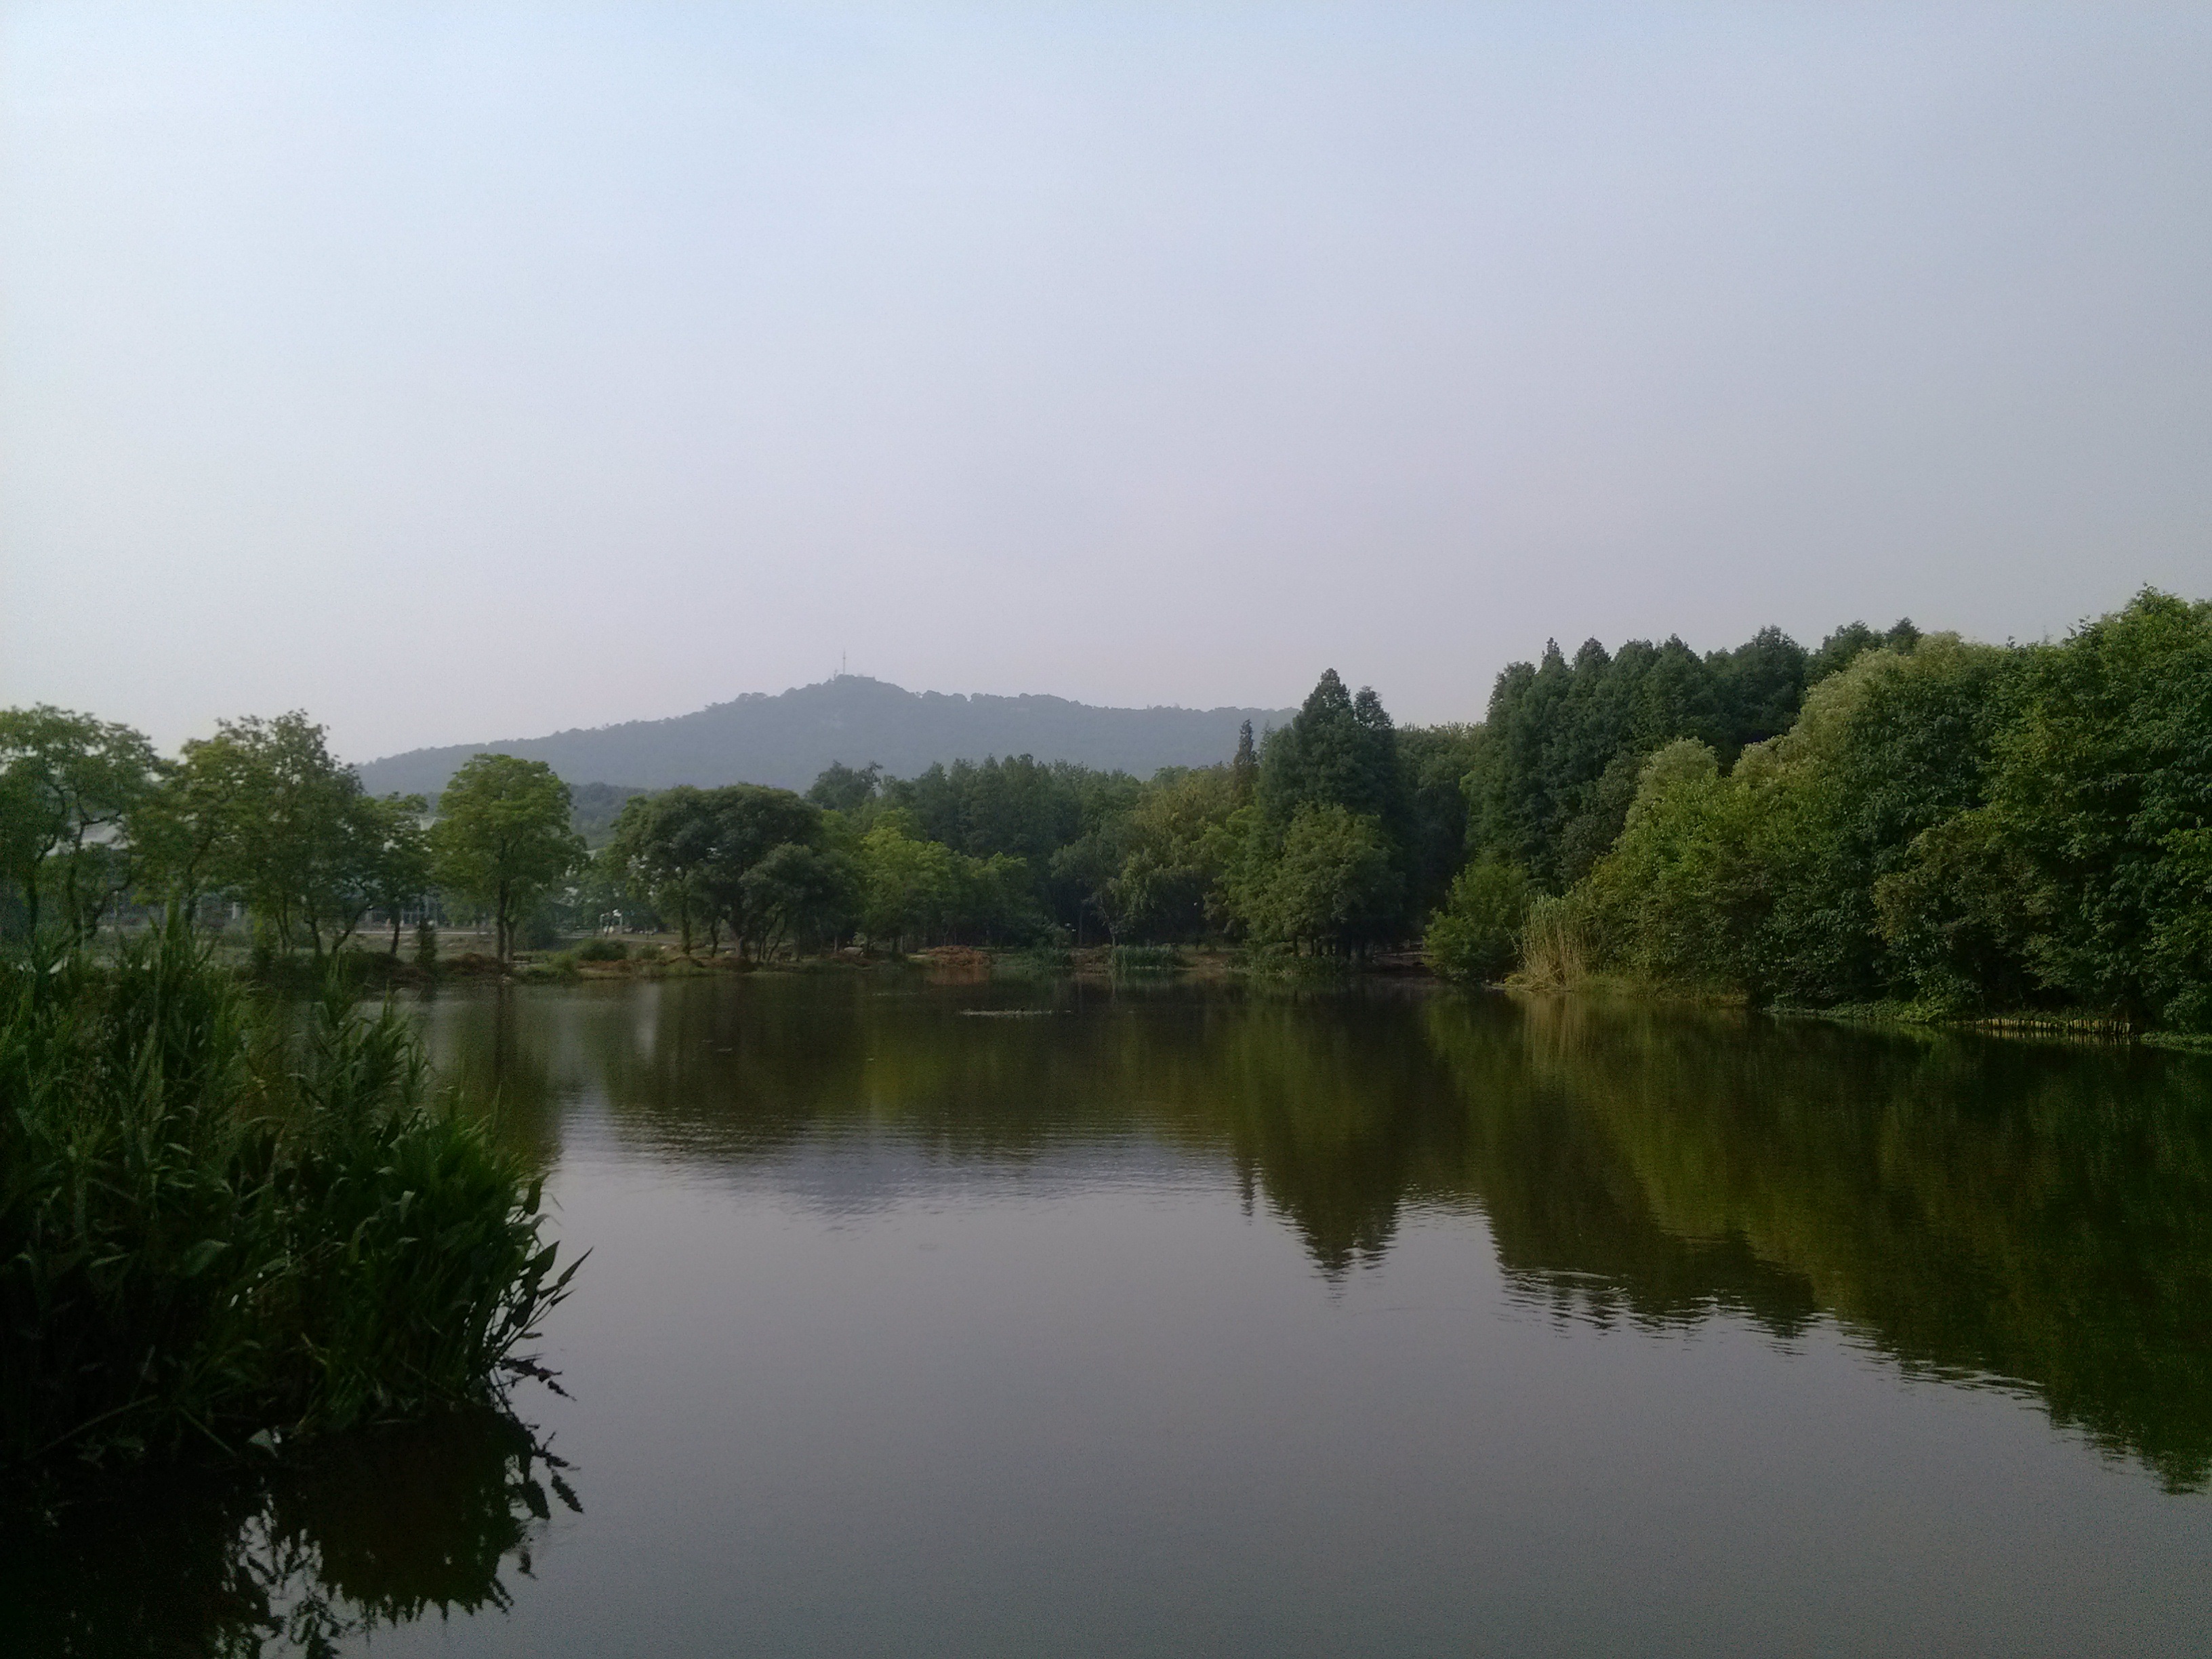
landscape, tree, water, nature, morning, lake, river, pond, reflection, reservoir, waterway, body of water, wetland, floodplain, habitat, loch, ecosystem, the scenery, the wild, natural environment, atmospheric phenomenon